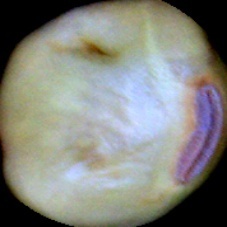
Label: Immature